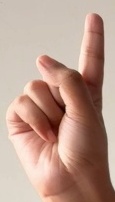
ASL sign: 1